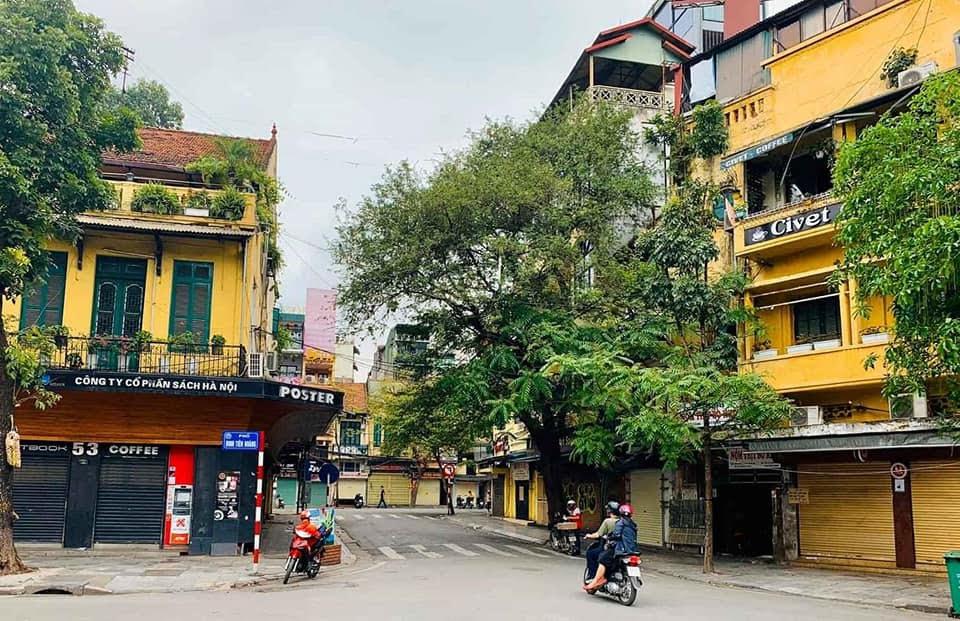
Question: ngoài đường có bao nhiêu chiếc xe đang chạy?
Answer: có một chiếc xe máy đang chạy